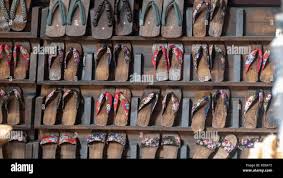
Label: Clog